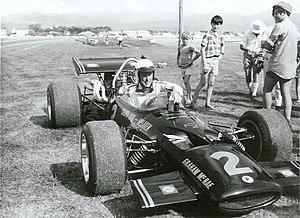
Graham McRae, né le 5 mars 1940 à Wellington, est un pilote automobile néo-zélandais de courses sur circuits à bord de monoplaces.